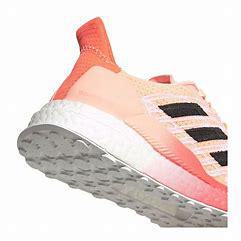
Brand: Adidas
Model: Solarboost 19